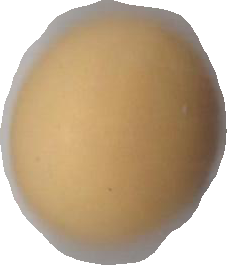
Variety: Dega